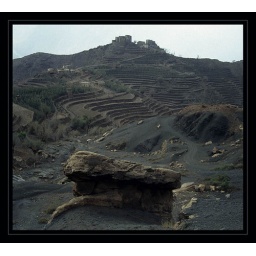
Because of the lack of fertile canions in yemen, people used to level the mountains to plant